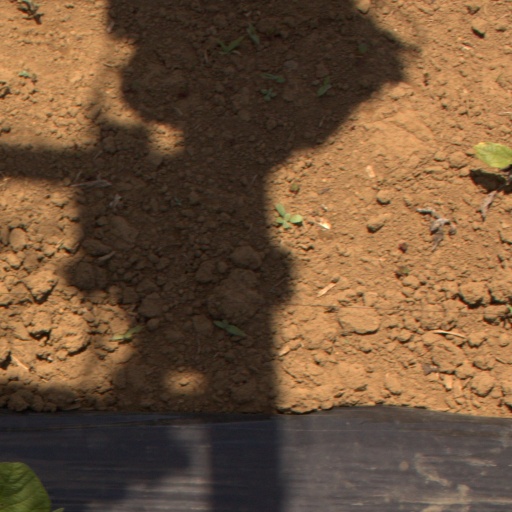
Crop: Jerusalem artichoke